Pollyanna

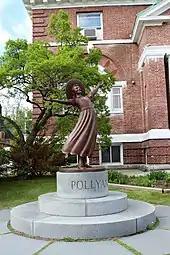
Pollyanna statue in front of the public library in Littleton, New Hampshire

In 2002 the citizens of Littleton, New Hampshire unveiled a bronze statue in honor of Eleanor H. Porter, author of the Pollyanna books and one of the town's most famous residents. The statue depicts a smiling Pollyanna, arms flung wide in greeting. Littleton also hosts a festival known as "The Official Pollyanna Glad Day" every summer.